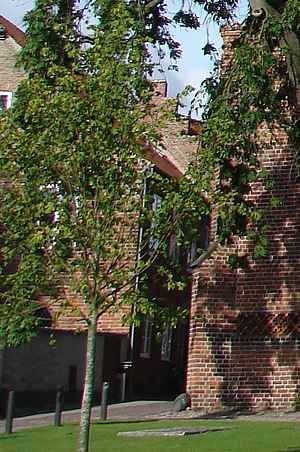
Nyborg Præstegård
Del af østgavlen og nordsiden af Præstegård ved siden af Vor Frue Kirken
Nyborg Præstegård er et gotisk murstenhus i Korsbrødregade i Nyborg. Danmarks ældste præstegård blev opført omkring 1400 og ombygget i 1535. I 1600-tallet huset blev forlænget hen til Korsbrødregården.